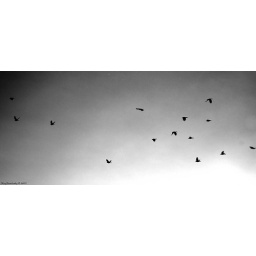
A small group of birds acting like chickens in the face of some inclement weather!